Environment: real
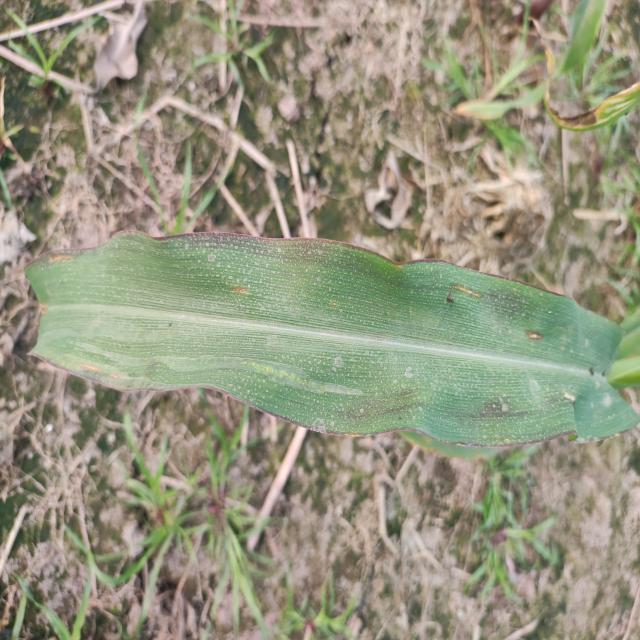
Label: phosphorus_deficiency